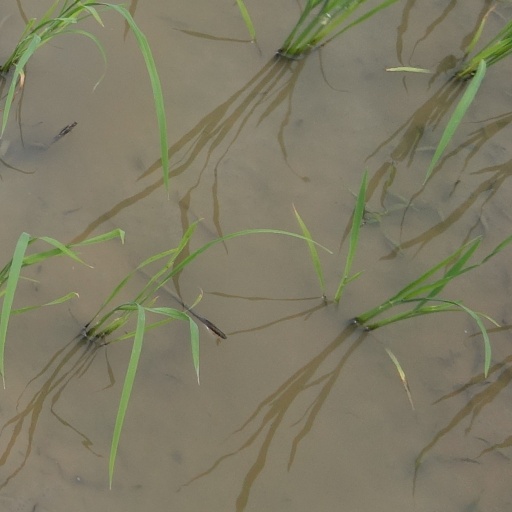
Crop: rice